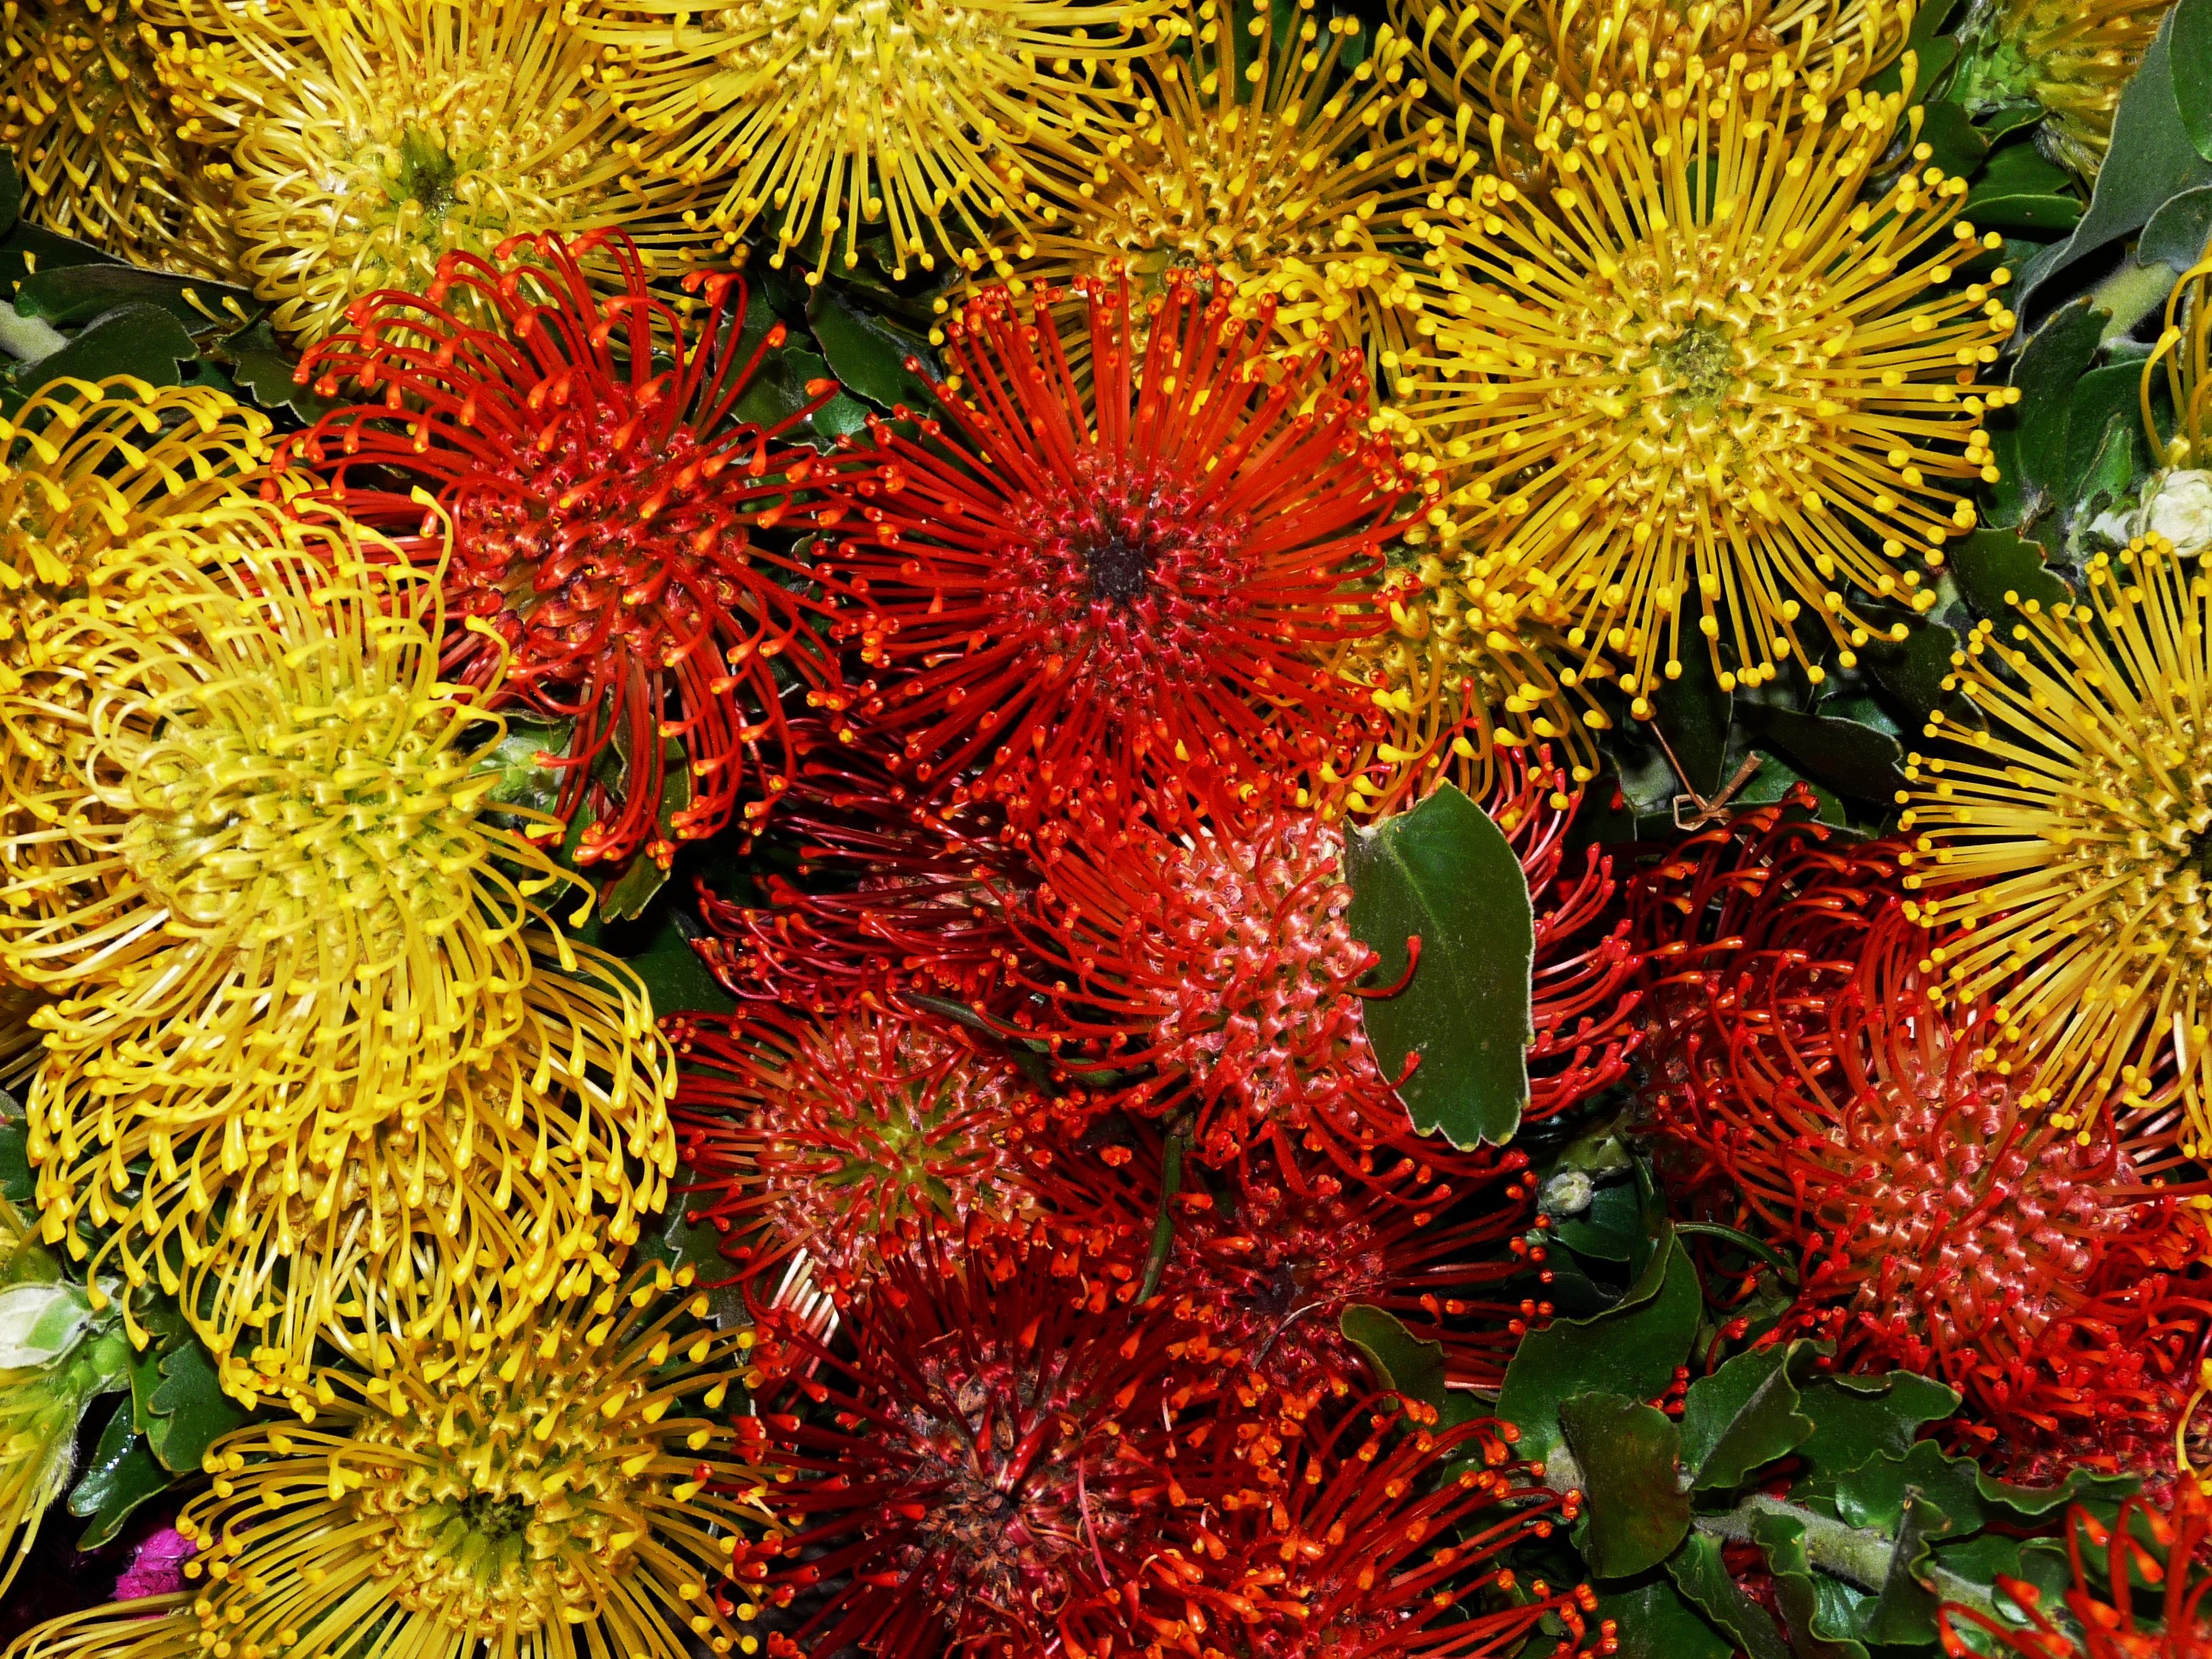
nature, blossom, plant, flower, bloom, food, produce, market, botany, flora, rays, rambutan, flowering plant, daisy family, land plant, chrysanths